Slow Chocolate Autopsy

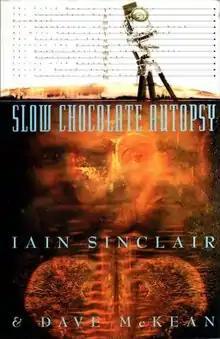
Cover of Slow Chocolate Autopsy.

Slow Chocolate Autopsy: Incidents from the Notorious Career of Norton, Prisoner of London is a 1997 novel by Iain Sinclair and illustrated by Dave McKean. It concerns Norton who is trapped in space, within London's city limits, but not in time.